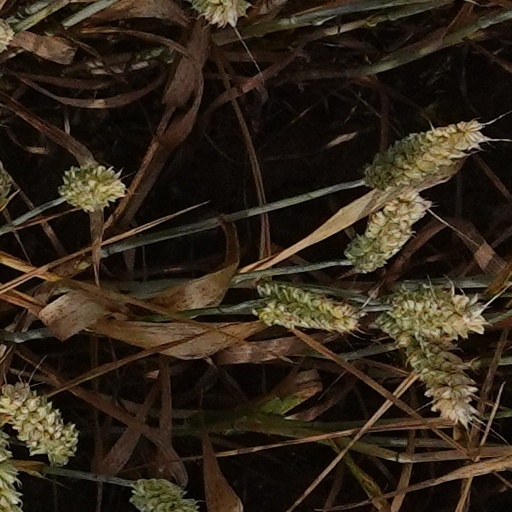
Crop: wheat